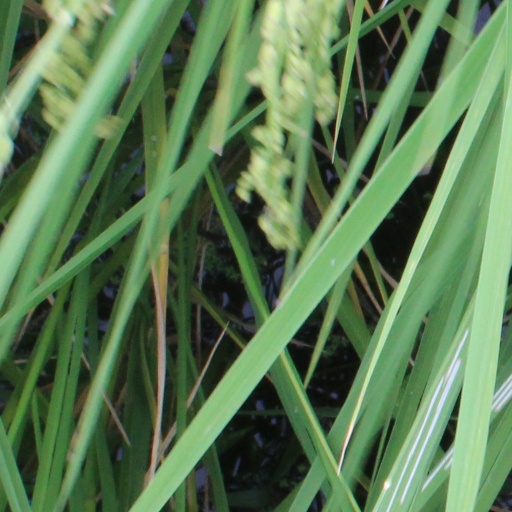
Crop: rice